Occupation of the Malheur National Wildlife Refuge

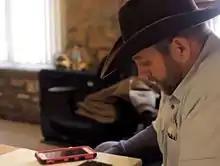
Ammon Bundy speaks to an FBI negotiator via speaker phone at the Malheur National Wildlife Refuge on January 21.

Militant numbers continued to grow to "several dozen" according to one report or about 40 in another.